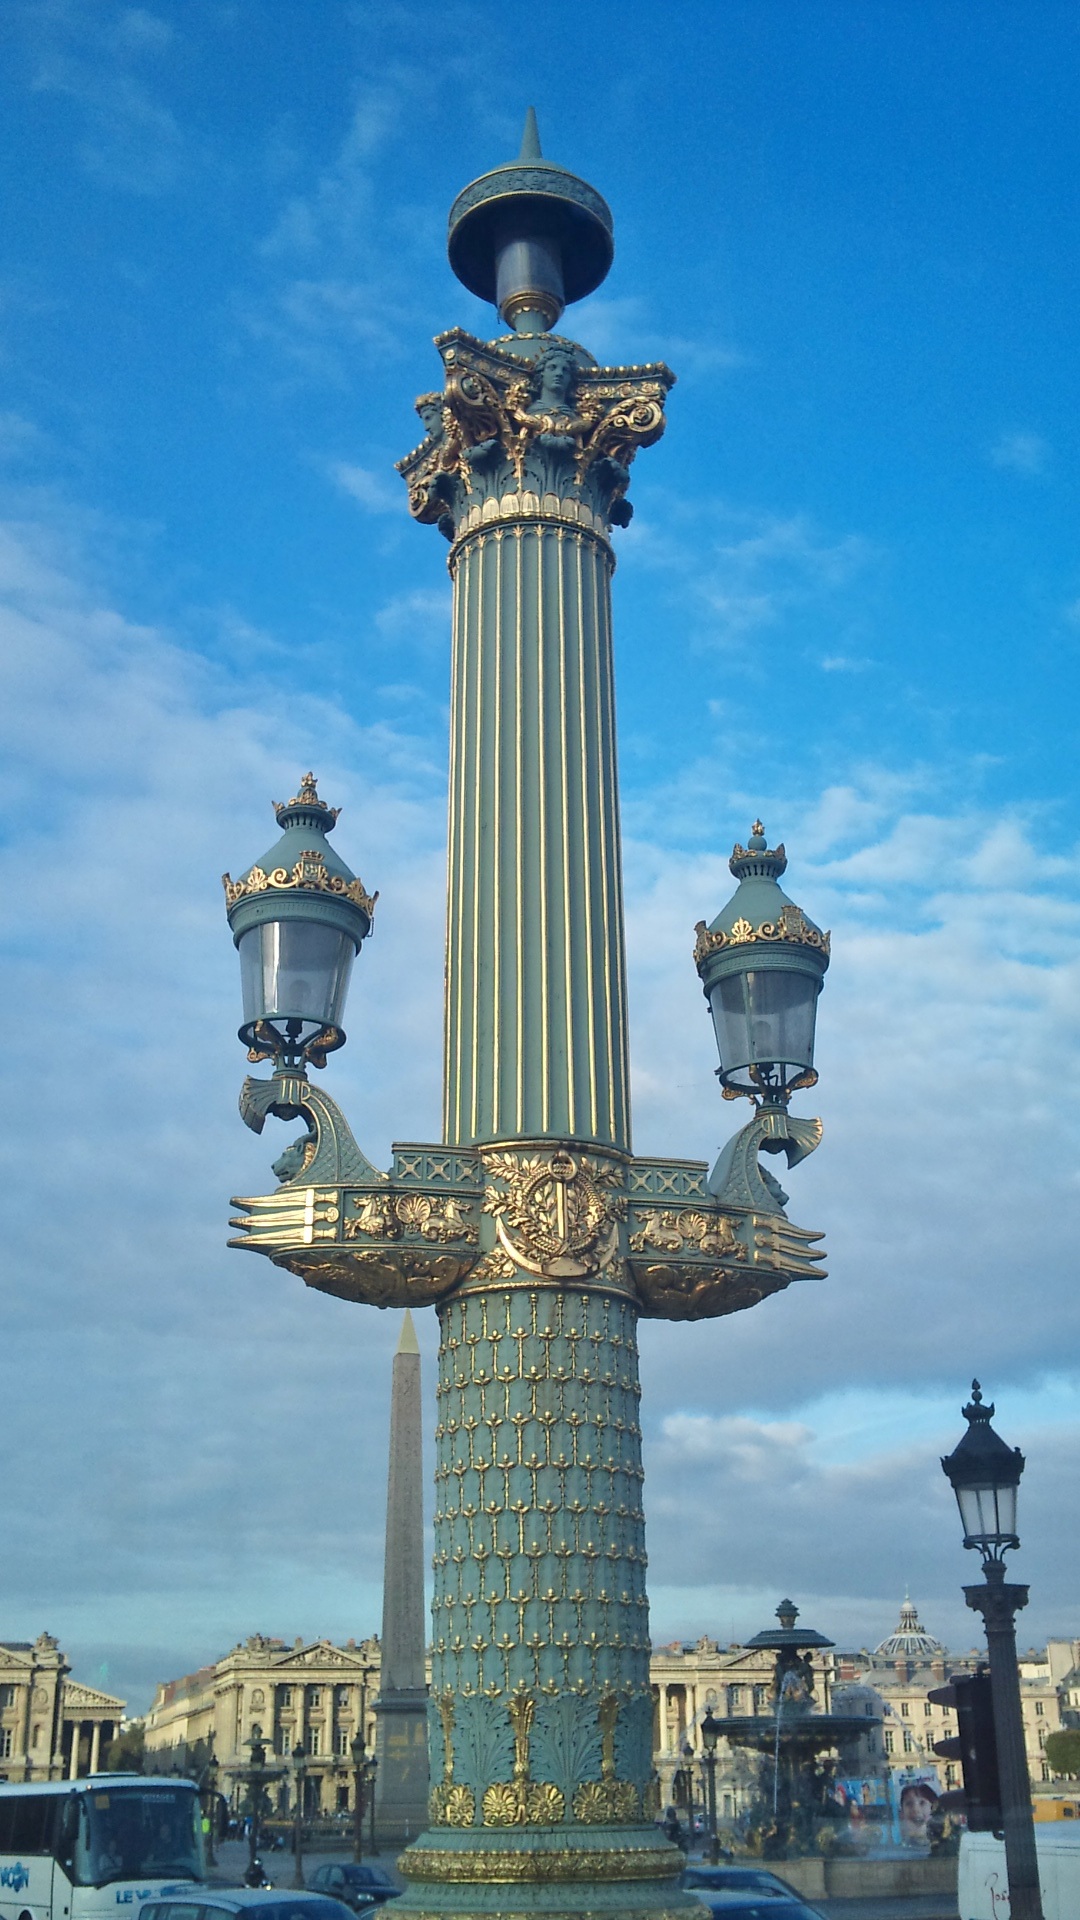
architecture, structure, city, paris, monument, travel, france, europe, statue, column, tower, museum, landmark, attraction, historic, tourism, clock tower, place, french, culture, history, european, famous